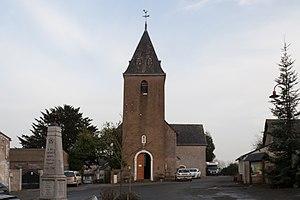
Église Saint-Gemme de Neuvillette-en-Charnie.
Neuvillette-en-Charnie est une commune française, située dans le département de la Sarthe en région Pays de la Loire, peuplée de 293 habitants.
La liste des églises de la Sarthe recense de la manière la plus complète possible les églises, cathédrale et basilique situées dans le département français de la Sarthe.